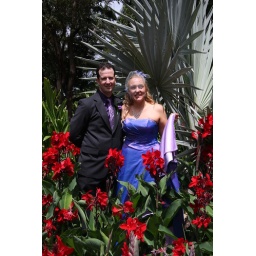
Posing in the beautiful red flowers